Kansas City Irish Fest

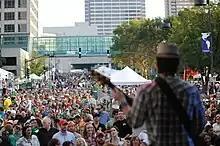
Scythian playing on the Boulevard Stage at Kansas City Irish Fest in 2009

Kansas City Irish Fest celebrates Celtic pride in Kansas City dedicated to promoting the culture, music, character and history of Ireland and of the Irish people who call Kansas City home. It was voted by visitors as the "Best Ethnic Festival" in Kansas City in 2011, 2010 and 2009, and the "Best Festival" in Kansas City in 2008 and 2007.